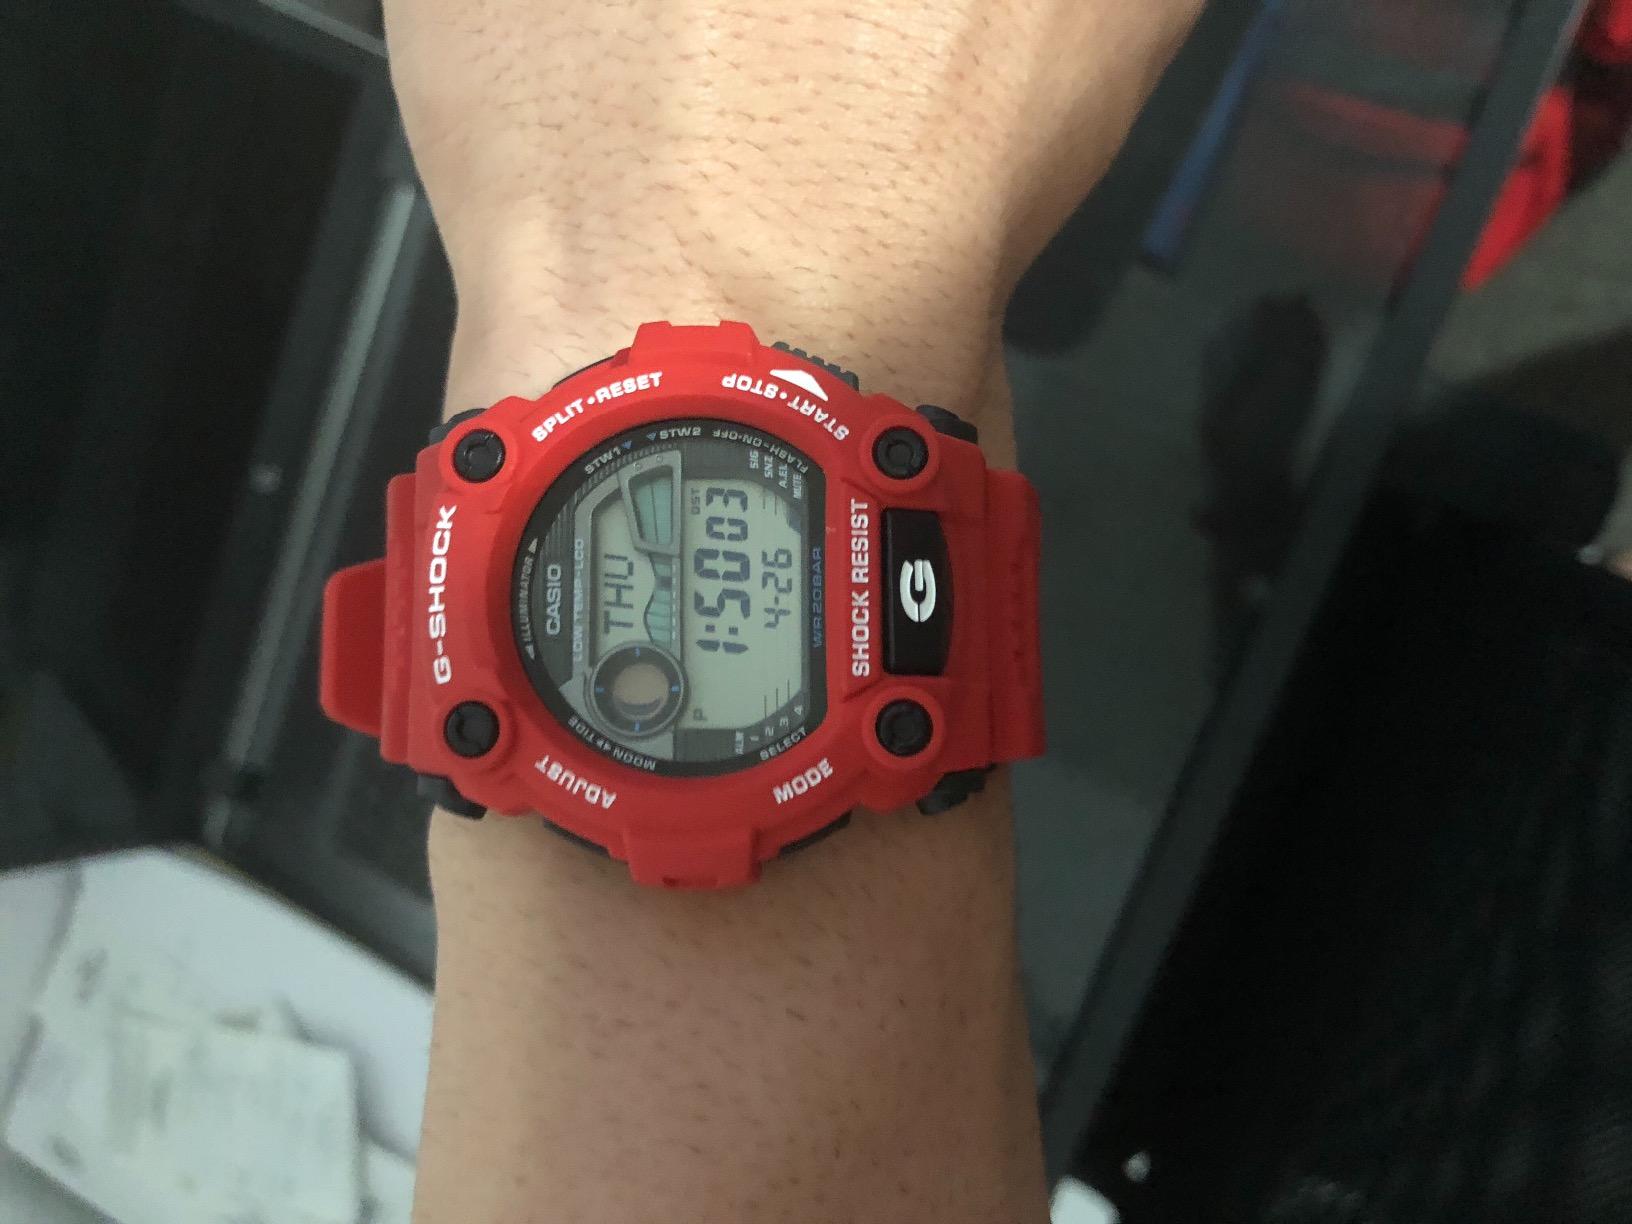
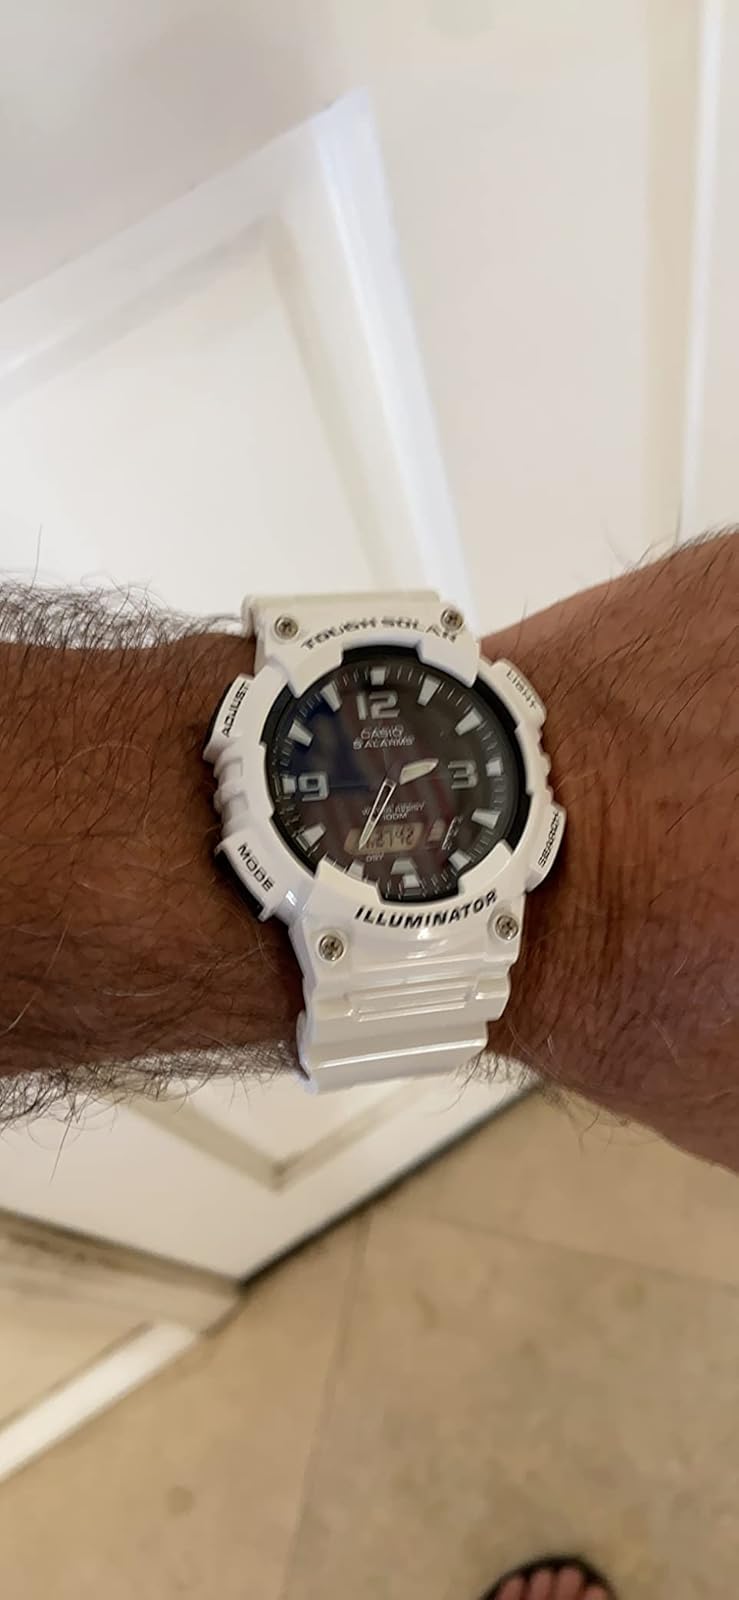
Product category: accessories_watch
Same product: no